Pushing hands

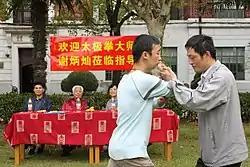
Pushing hands in Shanghai, China

The Eight Gates are said to be associated with the eight trigrams ("bagua") of the "I Ching", the Five Steps with the five "phases" ("Wuxing") of Taoist philosophy; metal, water, wood, fire, and earth. Collectively they are sometimes referred to as the "Thirteen Postures of Tai Chi" and their combinations and permutations are cataloged more or less exhaustively in the different styles of solo forms which tai chi is mostly known for by the general public. Pushing hands is practiced so that students have an opportunity for "hands-on" experience of the theoretical implications of the solo forms. Traditional internal teachers say that just training solo forms isn't enough to learn a martial art; that without the pushing hands, reflex and sensitivity to another's movements and intent are lost. Each component is seen as equally necessary, yin and yang, for realizing the health, meditative, and self-defense applications.